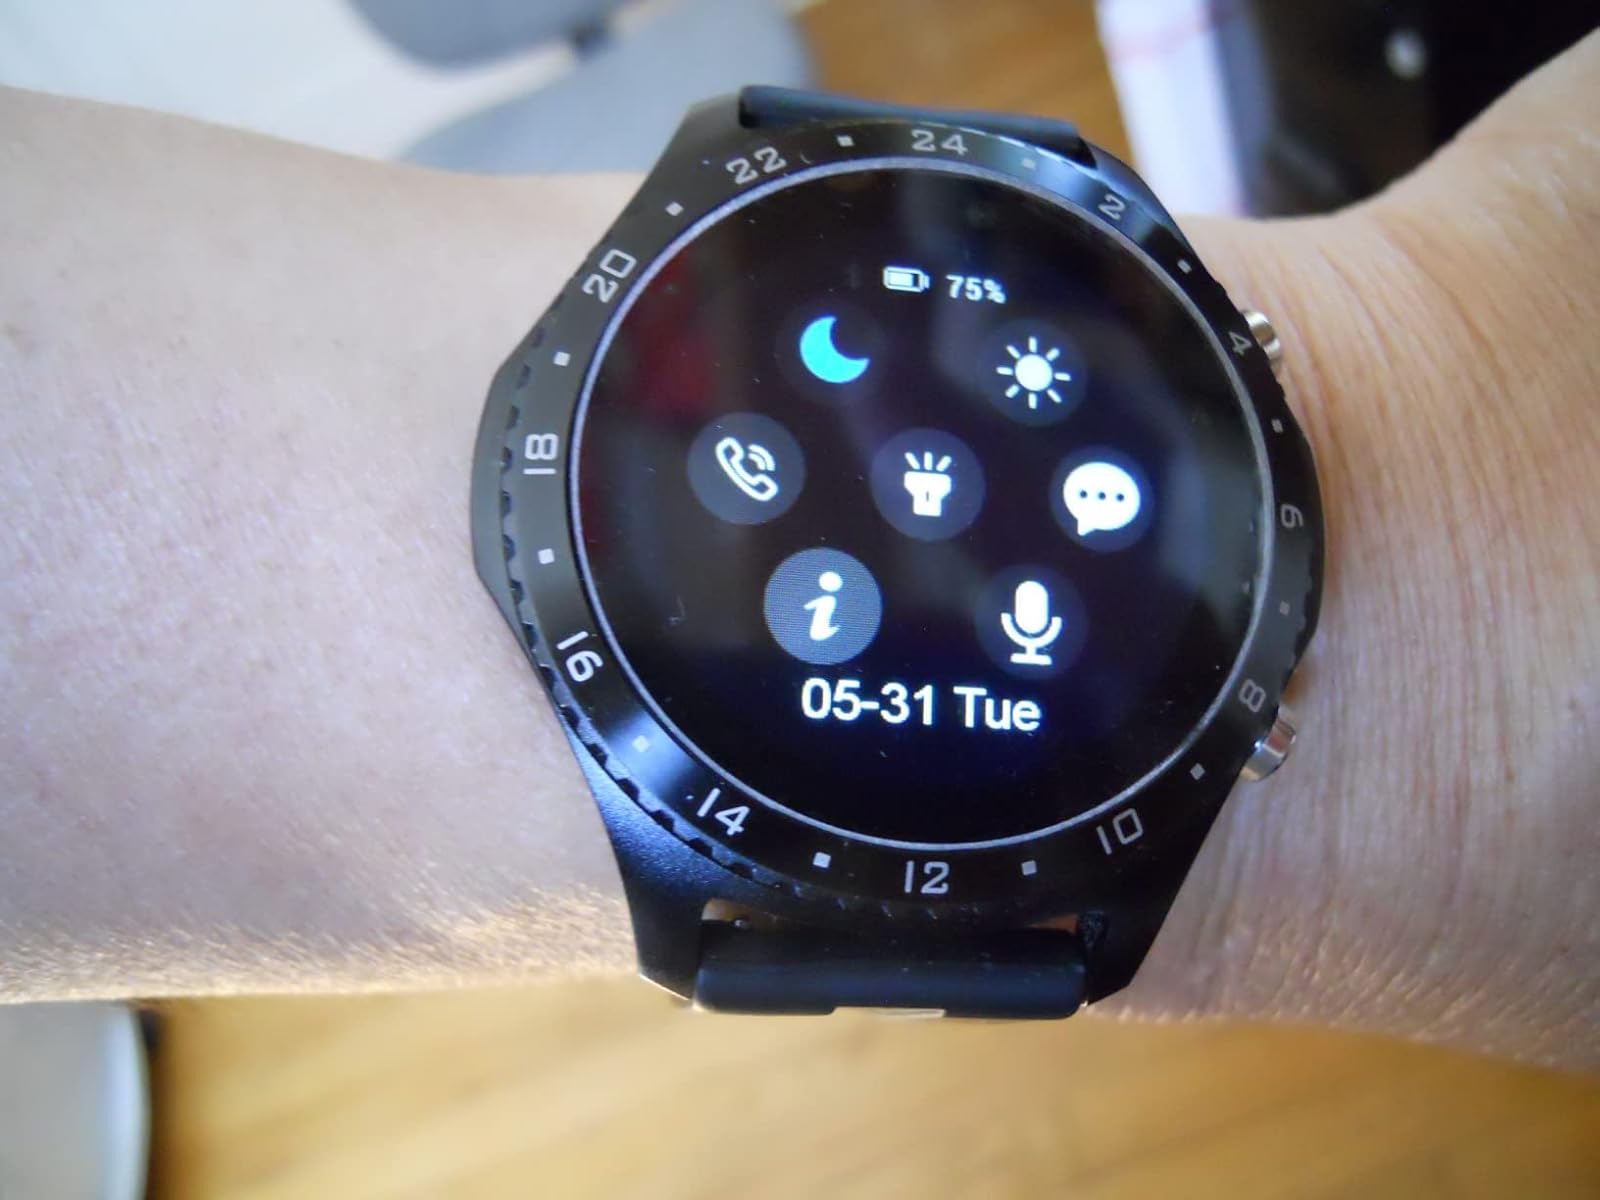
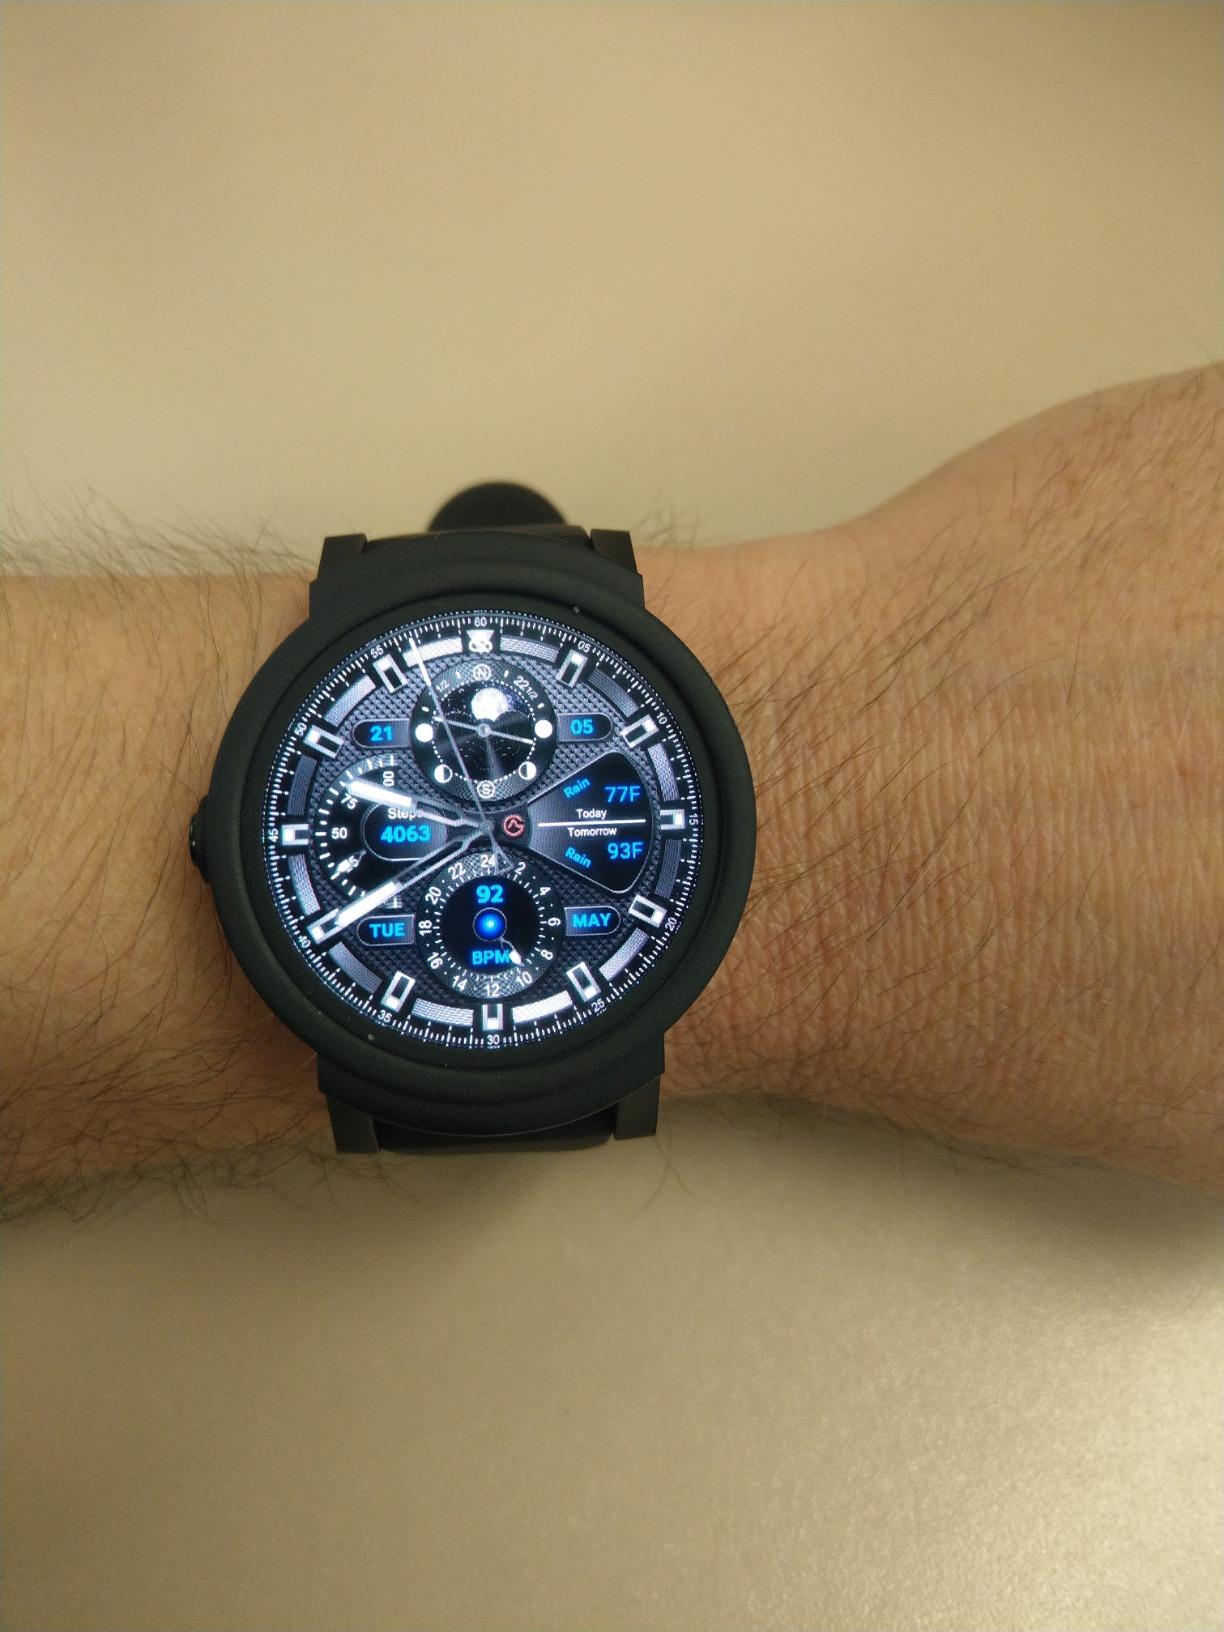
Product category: smartwatch
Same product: no